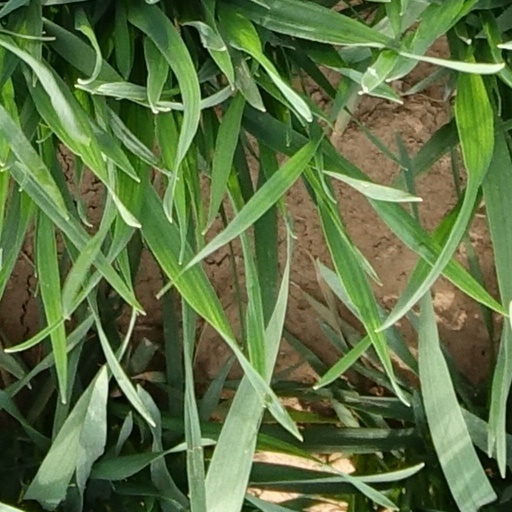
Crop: wheat